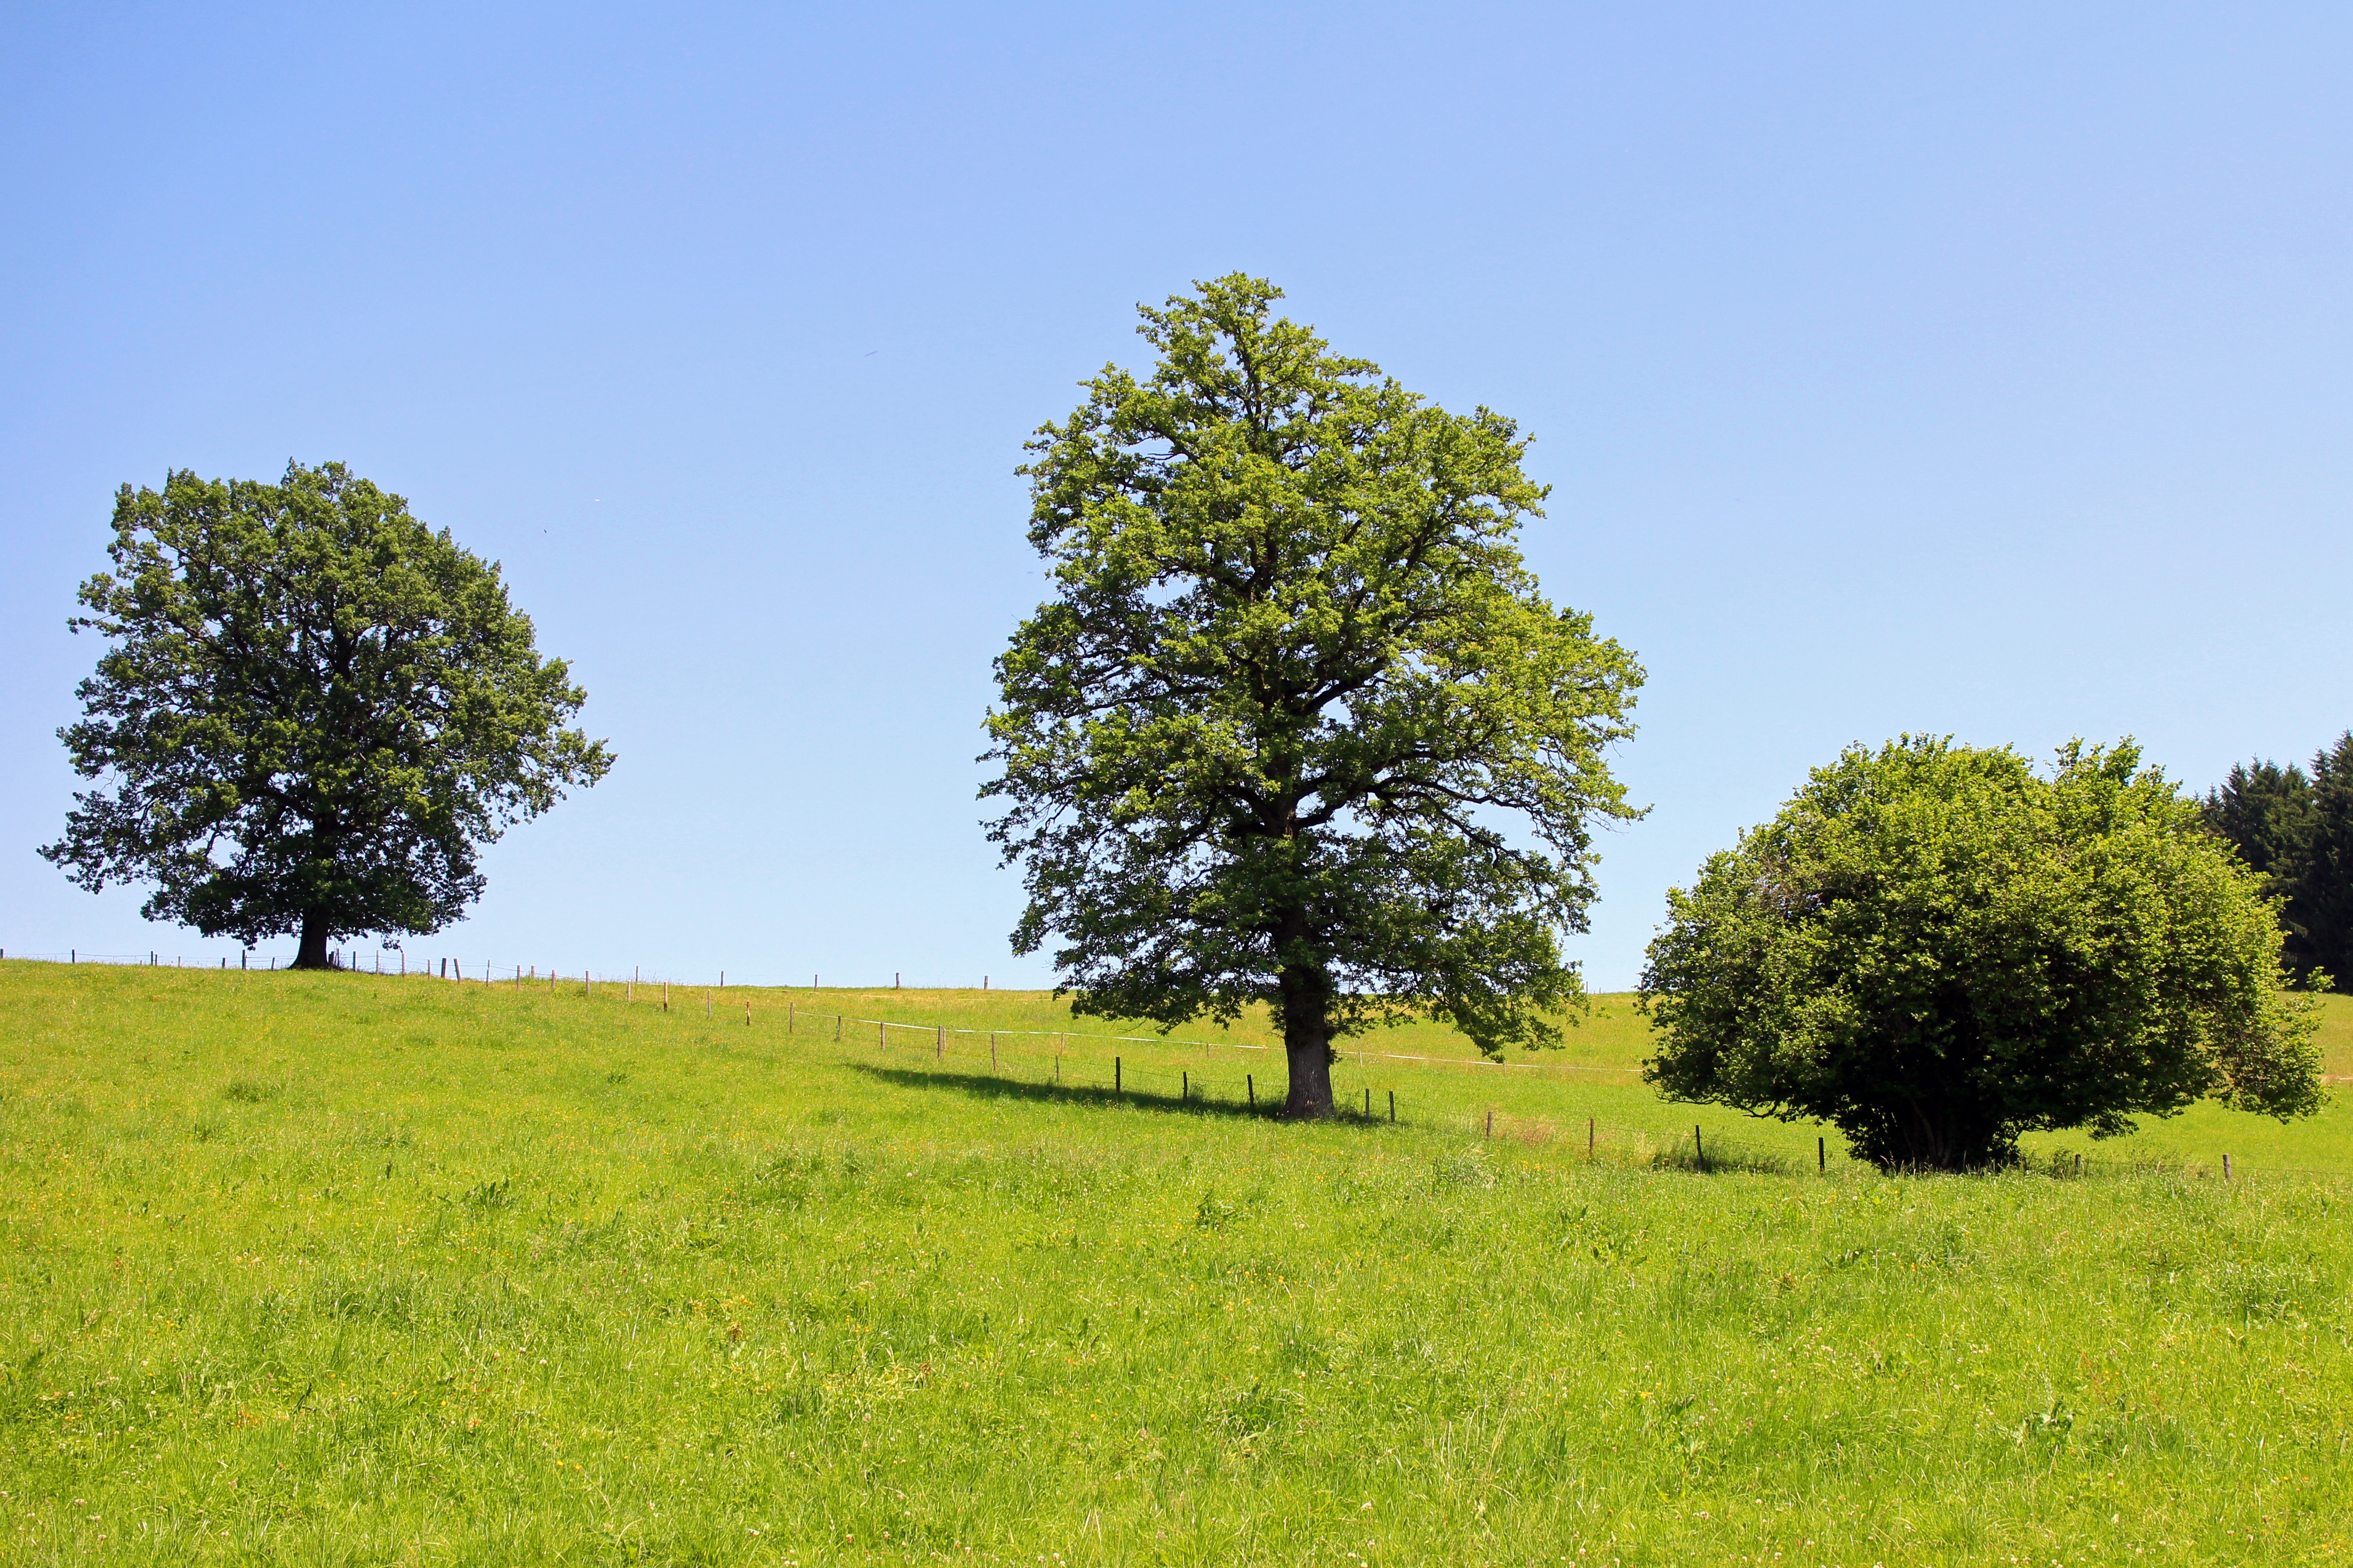
landscape, tree, nature, grass, plant, sky, field, meadow, prairie, hill, pasture, blue, savanna, plain, trees, grassland, habitat, ecosystem, steppe, rural area, individually, flowering plant, natural environment, geographical feature, woody plant, land lot